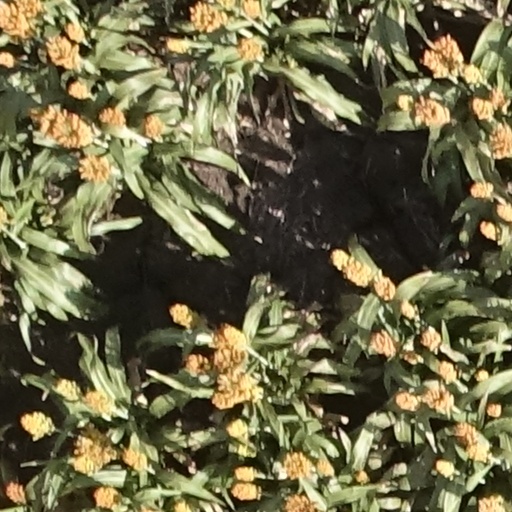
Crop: sorghum